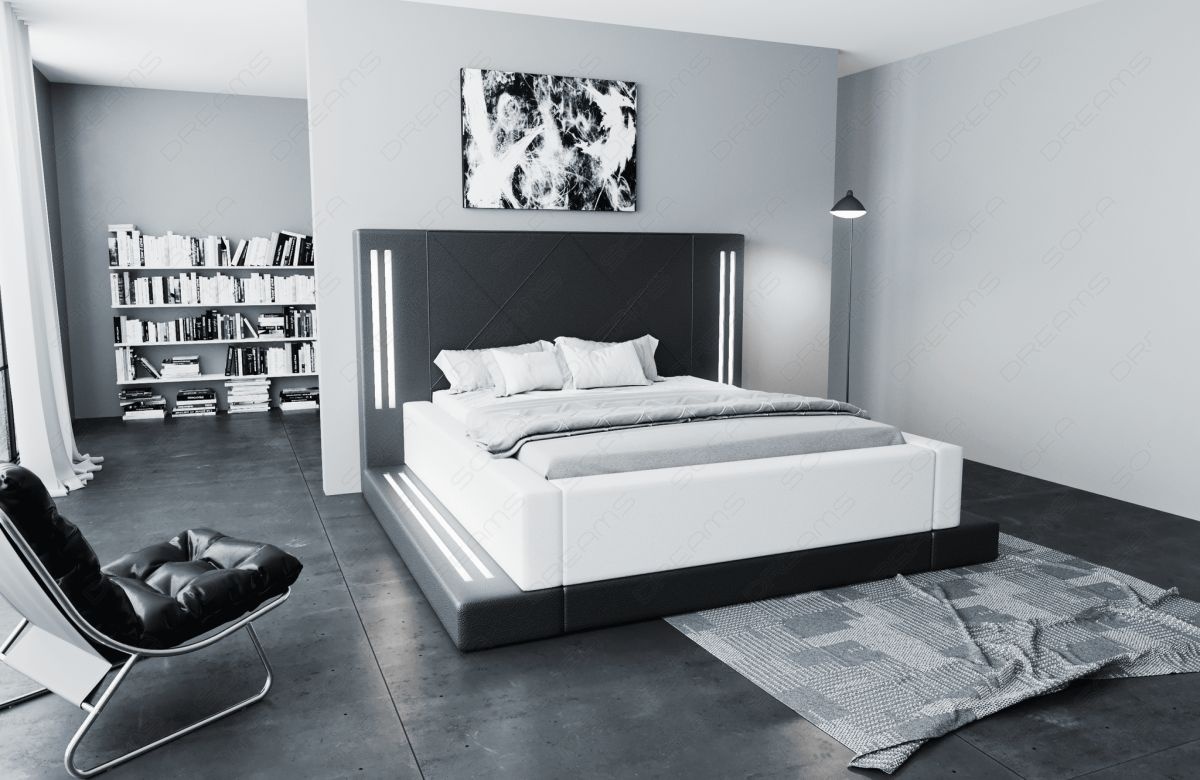
Wasserbett Casoria – Luxus für Ihr Schlafzimmer
Wasserbett Casoria mit LED-Beleuchtung Das Wasserbett Casoria besticht durch seine moderne Eleganz, die sich nahtlos in verschiedene Einrichtungsstile integriert. Die in das Kopfteil und die Seitenteile integrierte LED-Beleuchtung sorgt für eine angenehme Atmosphäre im Schlafbereich und setzt stilvolle Akzente. Der ausgesetzte Kasten wird in der Nebenfarbe gefertigt, während für das Kopfteil und das Unterteil des Korpus eine Hauptfarbe gewählt werden kann. Das Bett ist mit hochwertigem Kunstleder bezogen, das eine feine Ledernarbung und einen weichen Textilrücken aufweist. Beim Liegemaß 140x200 cm wird das Wasserbett Casoria mit einer Mono-Matratze geliefert. Für alle anderen Liegemaße ist das Bett mit einer Duo-Wasserbetten-Matratze ausgestattet. Zusätzlich gehören 2 Carbon-Heizungen und ein umfangreiches Starterset zum Lieferumfang. Die Carbon-Heizungen sind separat einstellbar. Durch 9 Gewichtsverteiler inklusive Bodenplatten wird eine gleichmäßige Lastenverteilung gewährleistet. Der Härtegrad lässt sich für jede Bettseite individuell anpassen. Die Inside-Bauweise verhindert zuverlässig den unangenehmen „Hängematteneffekt“. Der Matratzenbezug besteht aus einer Vinylfolie, die antistatisch, antibakteriell und atmungsaktiv ist. Zur Pflege des Bezuges empfiehlt sich der Vinylreiniger, der ebenfalls Rissbildungen und Materialversprödungen vorbeugt. Das Wasserbett wird als Komplettset mit dem notwendigen Zubehör und der Wassertechnik geliefert Weitere Details zum Wasserbett, zur Qualität, den Abmessungen und mehr finden Sie im Reiter "Mehr Informationen". Die besonderen Merkmale des Wasserbettes: In verschiedenen Größen und Farben erhältlich Mit LED-Beleuchtung im Kopfteil und an den Seitenteilen Liegemaß individuell wählbar Beheizbare Matratze Härtegrad für beide Seiten verstellbar Inklusive Starterset Die Lieferung des Wasserbettes erfolgt in zwei Etappen. Das Bettgestell wird durch unsere Spedition geliefert, und die komplette Wassertechnik kommt in einer separaten Lieferung. Hinweis zum Kopfteil: Bitte beachten Sie, dass das Kopfteil aus einem Stück gefertigt ist und nicht geteilt werden kann. Stellen Sie sicher, dass die Abmessungen des Pakets durch Ihr Treppenhaus, Ihre Türen oder etwaige verwinkelte Flure passen, bevor Sie bestellen. Wir bitten um Verständnis, dass wir für dieses Bett kein 2-Mann-Handling oder Tragehilfe anbieten können. Für weitere Informationen wenden Sie sich bitte direkt an unseren Support per Telefon oder E-Mail. Das passende Spannbettlaken für das Wasserbett finden Sie unter "Zubehör".
Category: Furniture > Beds & Accessories > Beds & Bed Frames > Water Beds